Tawny eagle

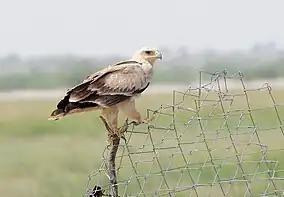
An unusually light juvenile tawny eagle from India.

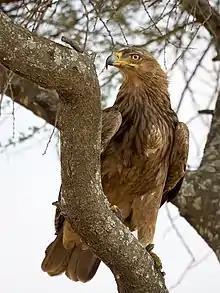
A tawny eagle in the Serengeti.

Eggs are laid at intervals of several days, mainly timed to the dry season but at times also in the wet season. Evidence from the Kalahari Desert shows that egg-laying is timed to exploit a number of food resources with warmer weather in sync with young in the nest, such as various small mammals and the springbok ("Antidorcas marsupialis") lambing season. In India, intervals were more prolonged when the habitat was less optimal. Of 26 tawny eagle nests monitored between 1988 and 1996 in the Kgalagadi Transfrontier Park, 84.6% of the laying dates occurred between May and June. These laying dates are similar to populations in Zambia, Zimbabwe and the Maasai Mara region in Kenya as well as elsewhere in southern and southeastern Africa. Cases of eggs being laid in southern Africa in July and August may be cases of replacement clutches. Incidental data on laying phenology from north and West Africa shows the tawny eagles of the area lay eggs usually in the earlier part of the year, i.e. January to April; in Ghana egg-laying may range from October to February, though largely is in December–January; November–February egg-laying occurred in Ethiopia and apparently around April in Morocco. Showing the variation in India, in Punjab, Uttar Pradesh and Bihar, tawny eagles are mainly laying eggs in January while in Kutch and Jaisalmer, the young are already leaving the nests. Clutch sizes range from 1 to 3 eggs per nest, but average 1.7 eggs per clutch. In drier years in Hwange National Park, clutch sizes appear to become reduced. The eggs are white but variously and usually faintly marked with brown, varying from unmarked sometimes to quite well-marked with spots and blotches of reddish brown. In 67 eggs of the nominate subspecies, the eggs were in height by in diameter, with an average of in the sample while another 30 from the same race averaged . In "A. r. vindhiana", 80 eggs measured from by , with an average of .